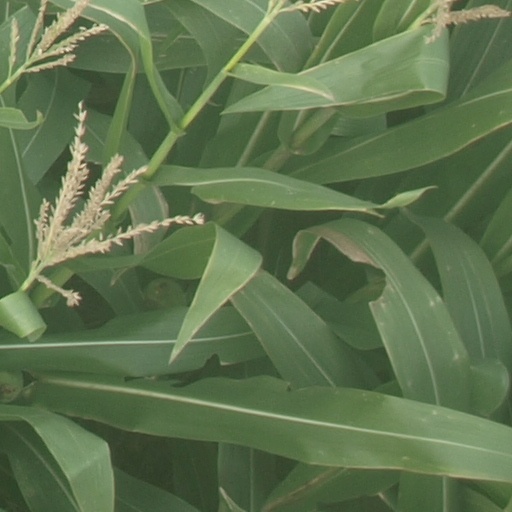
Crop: maize; corn